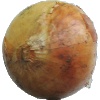
Label: Onion White 1